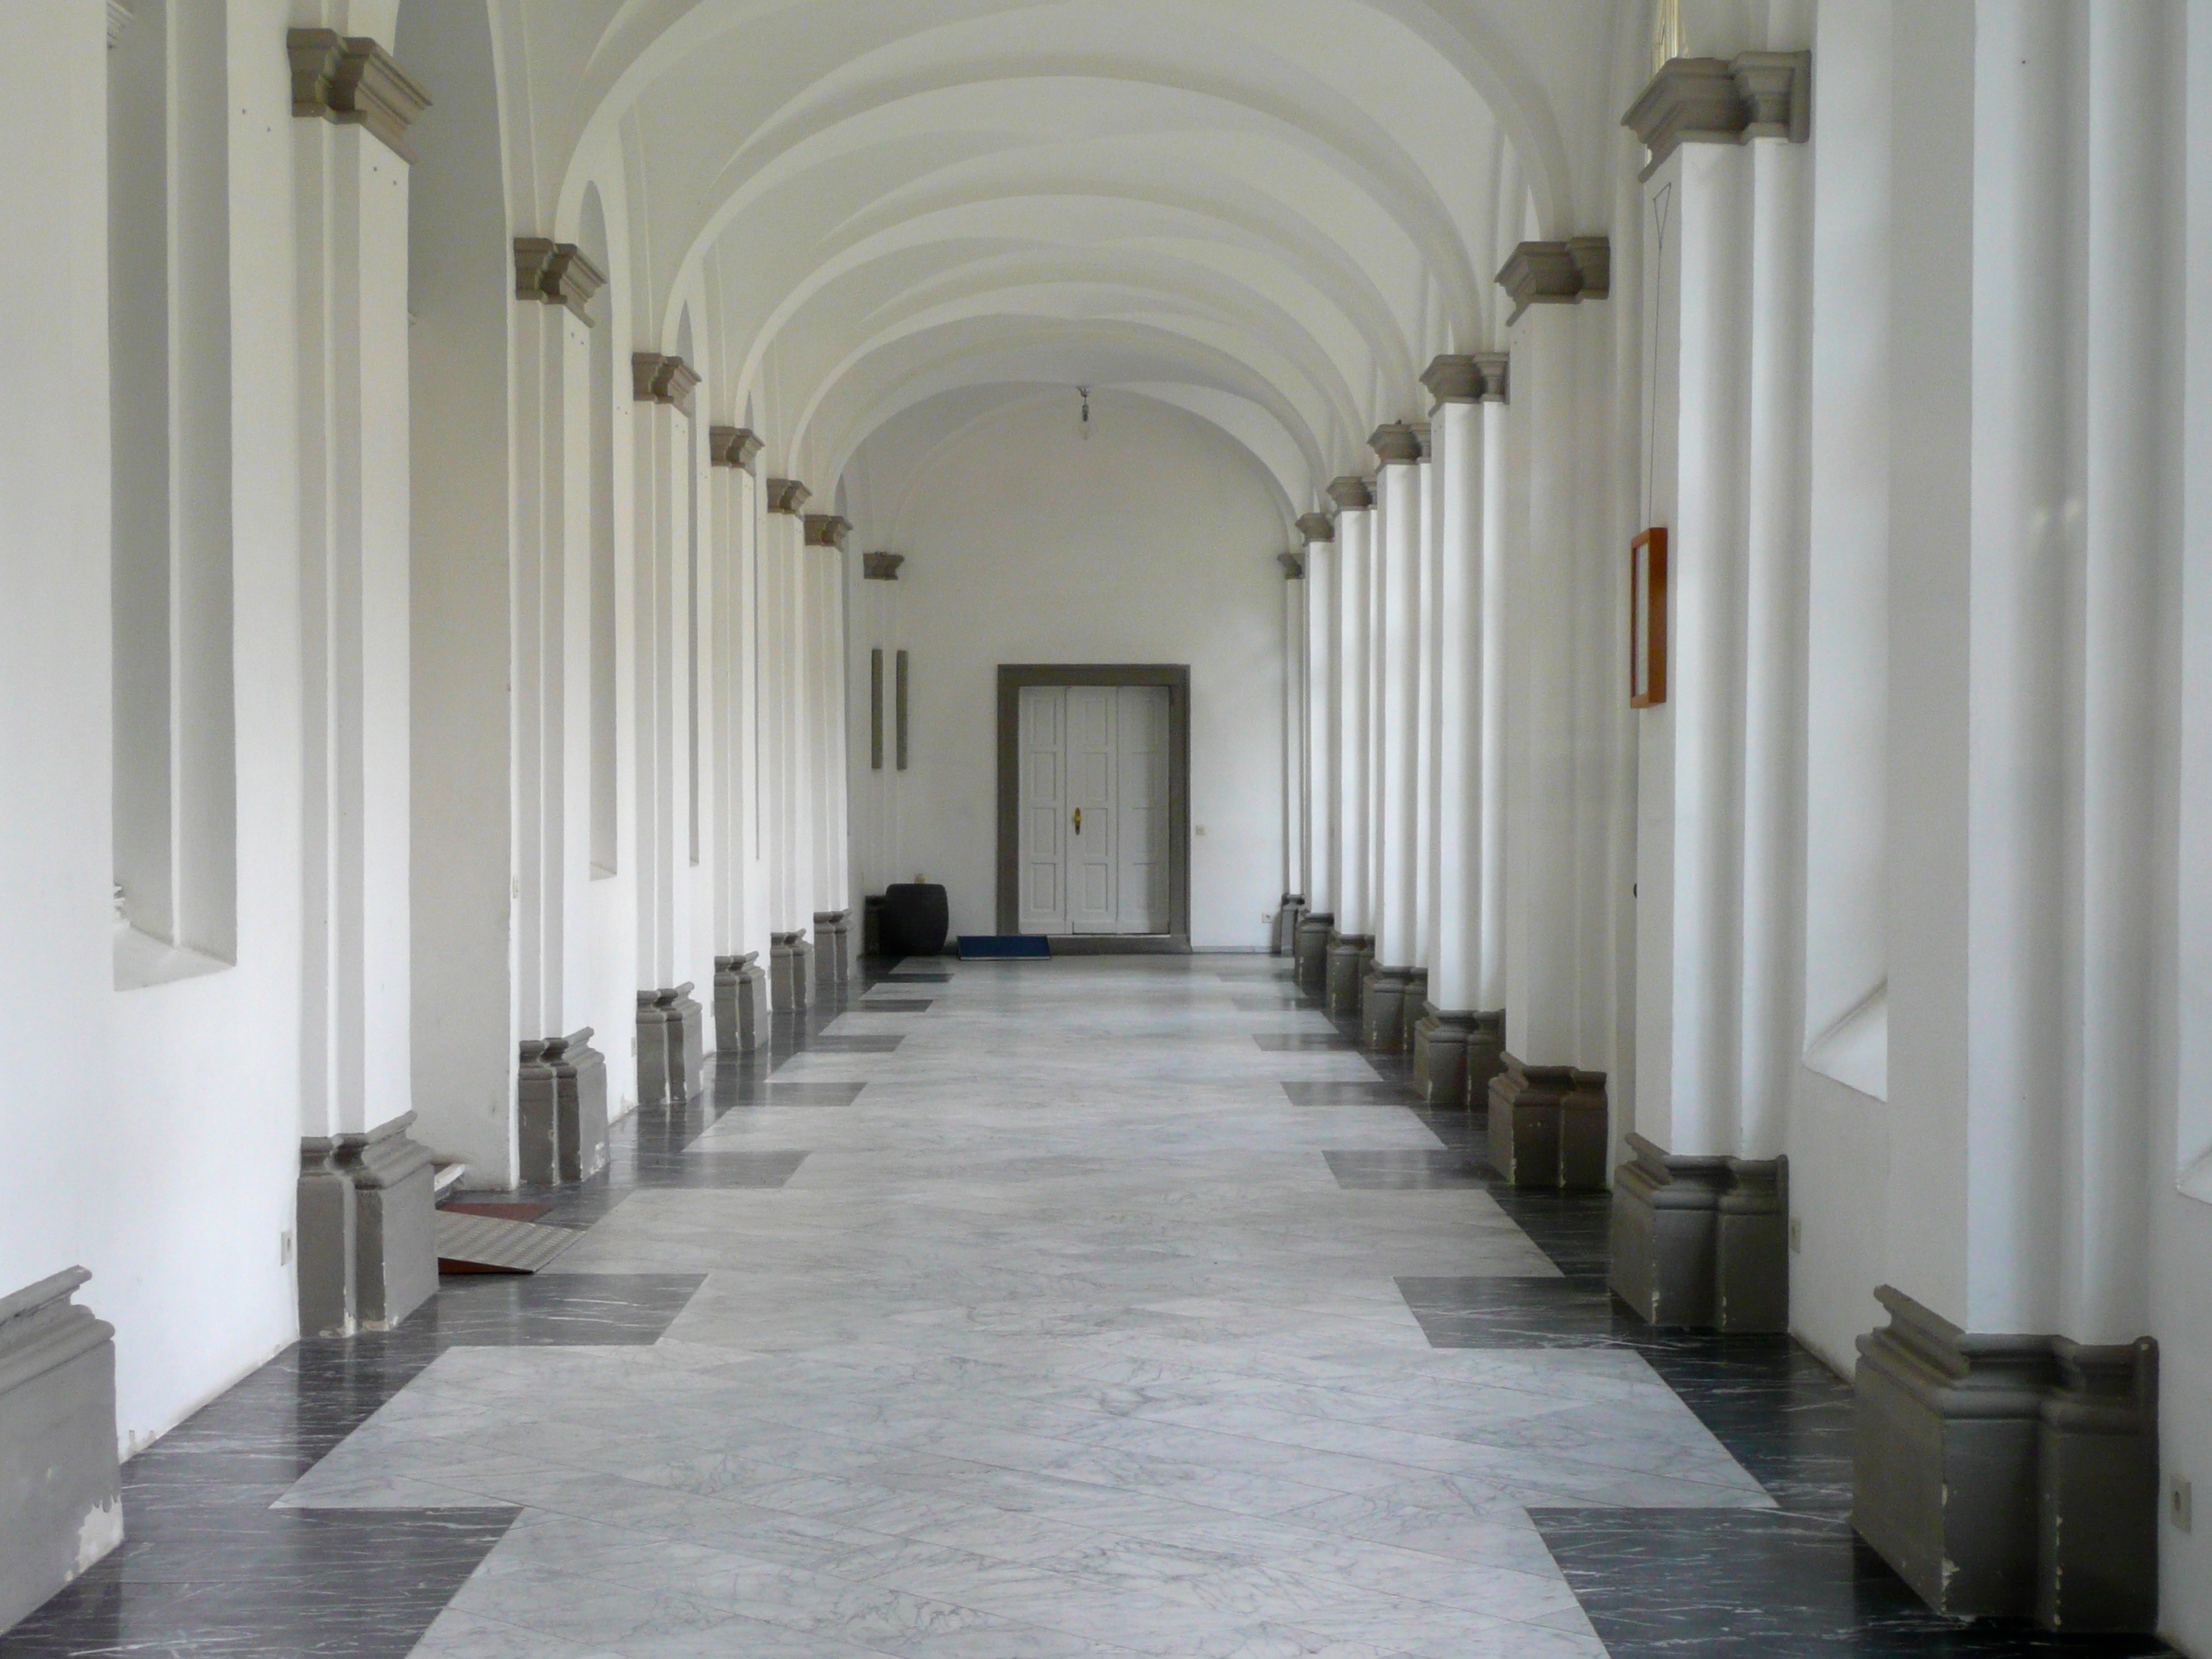
architecture, structure, white, floor, building, palace, arch, column, hall, chapel, place of worship, interior design, aisle, monastery, cloister, estate, flooring, kloster knechtsteden